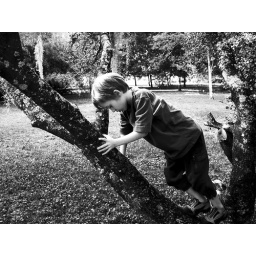
boy in tree